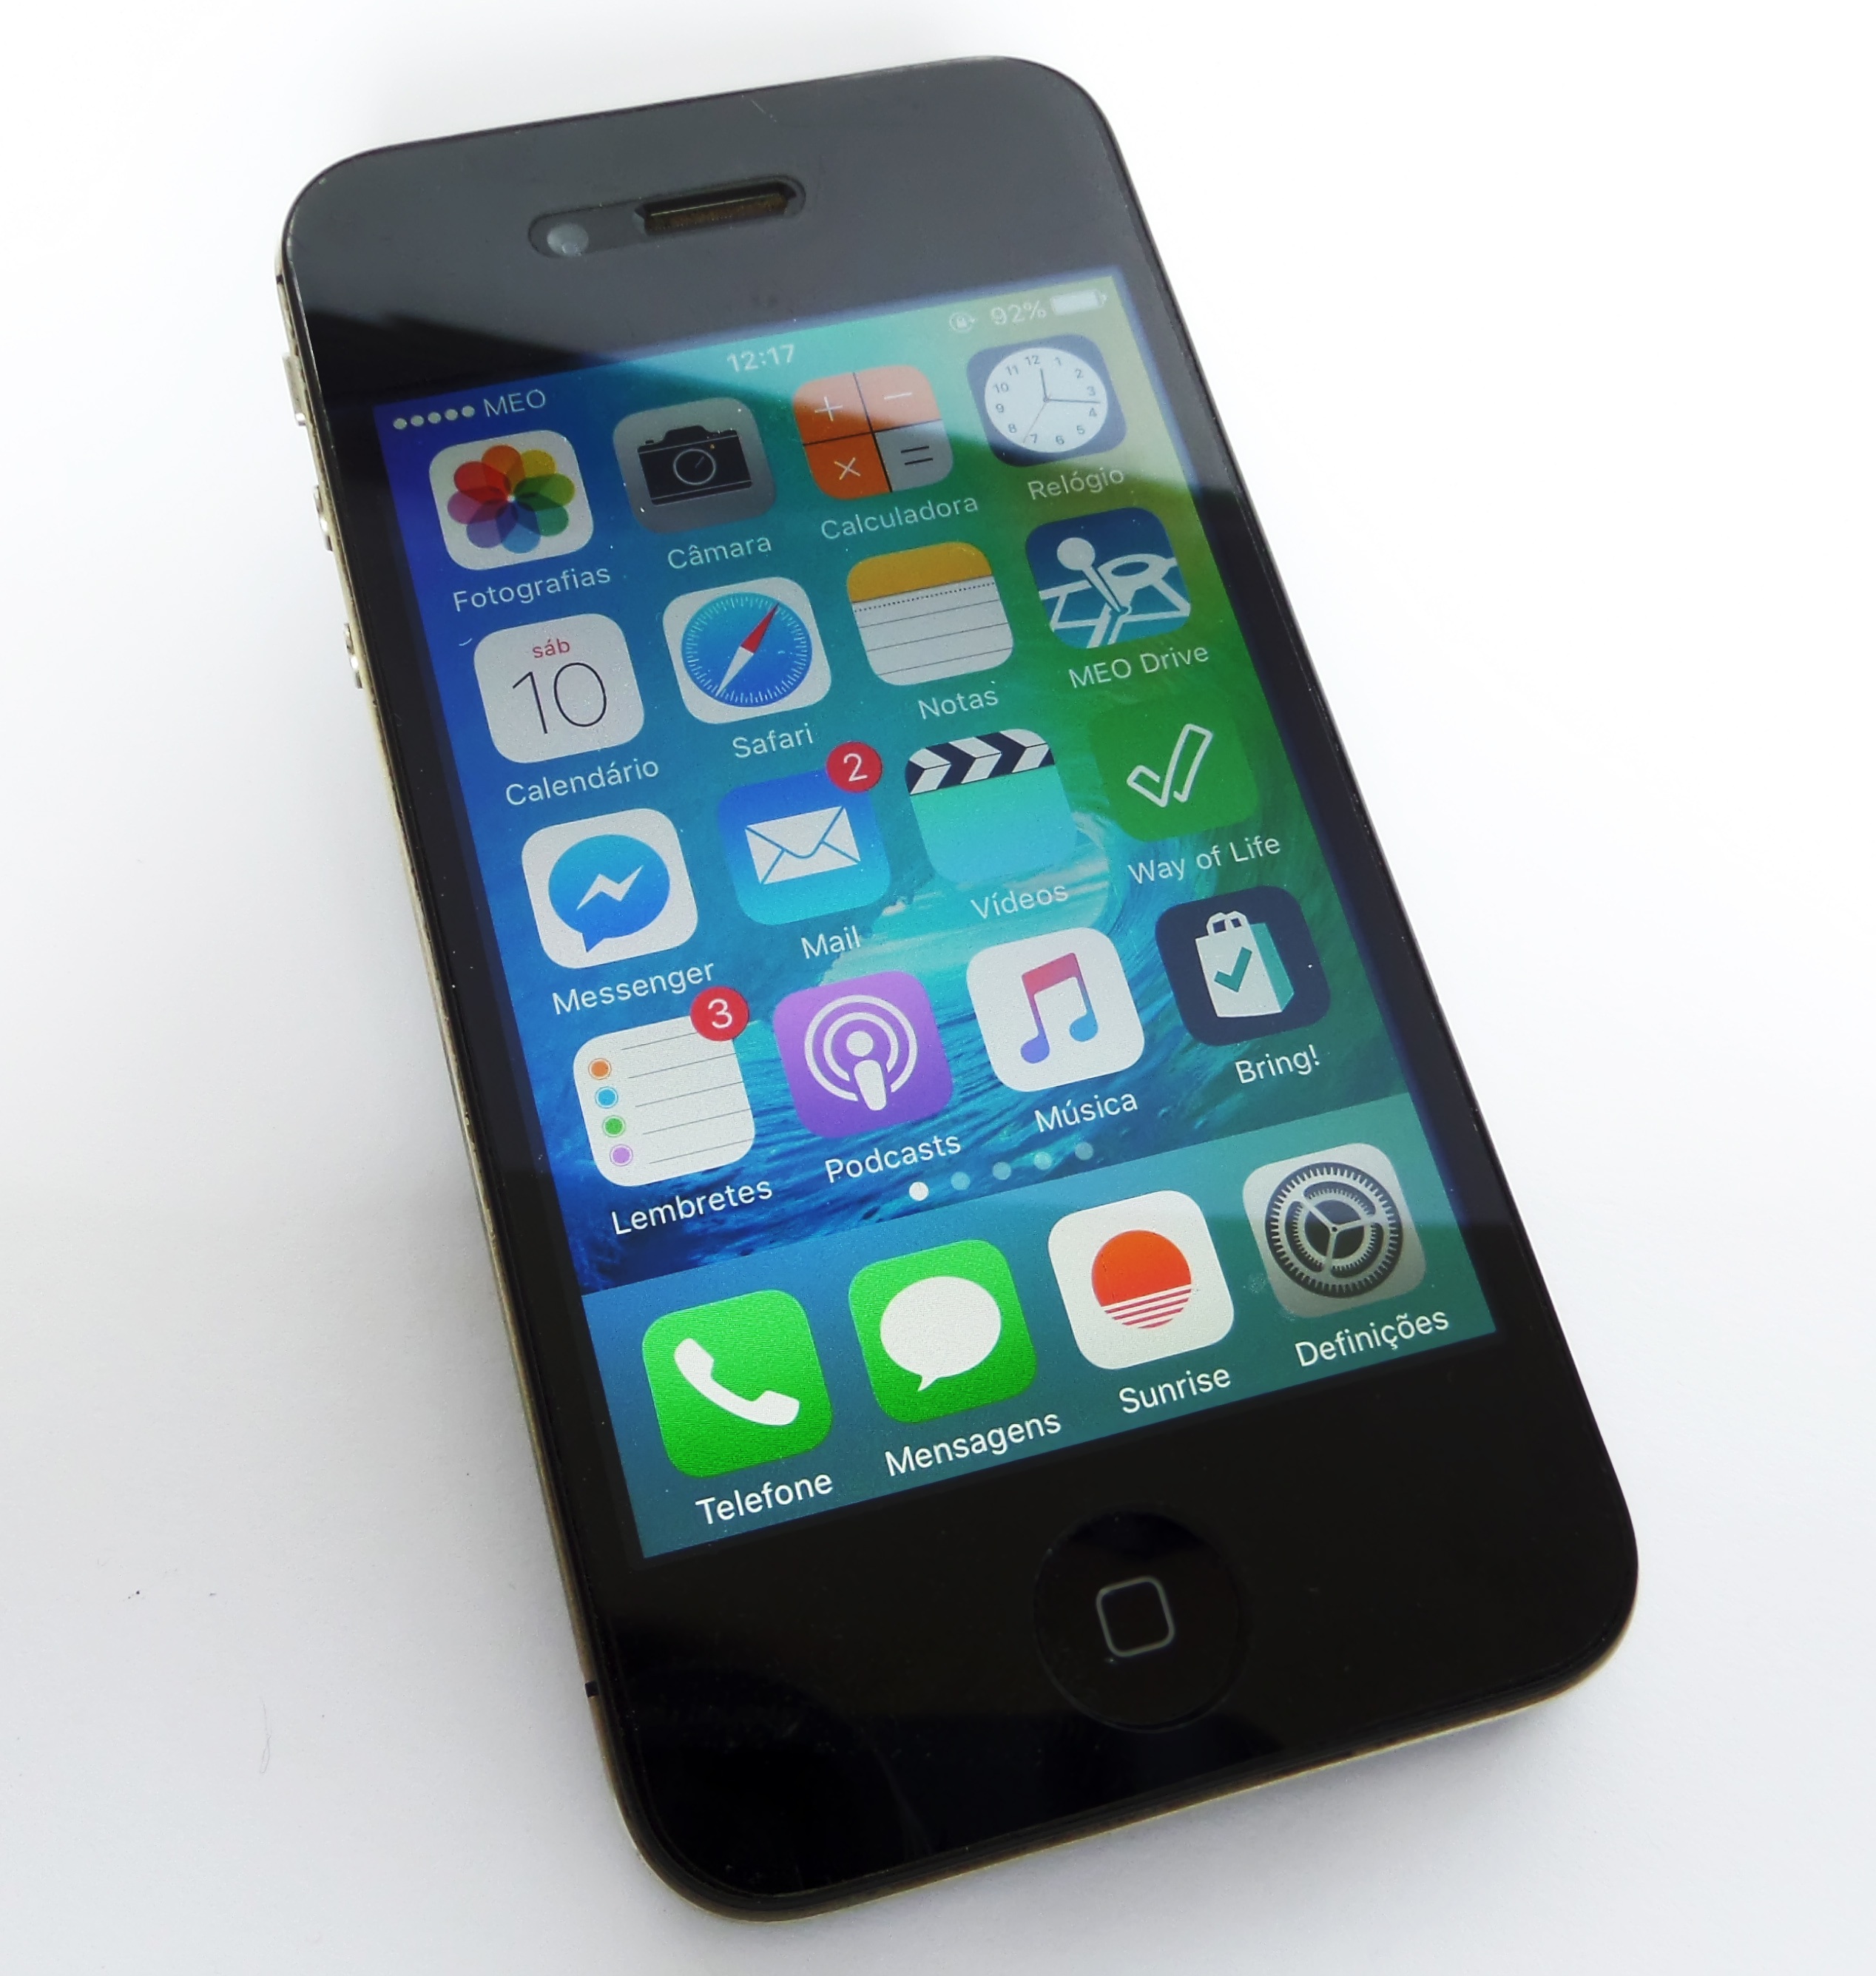
iphone, smartphone, screen, apple, technology, telephone, gadget, mobile phone, cell phone, font, electronics, multimedia, ios, electronic device, portable communications device, communication device, portable media player, mobile phone accessories